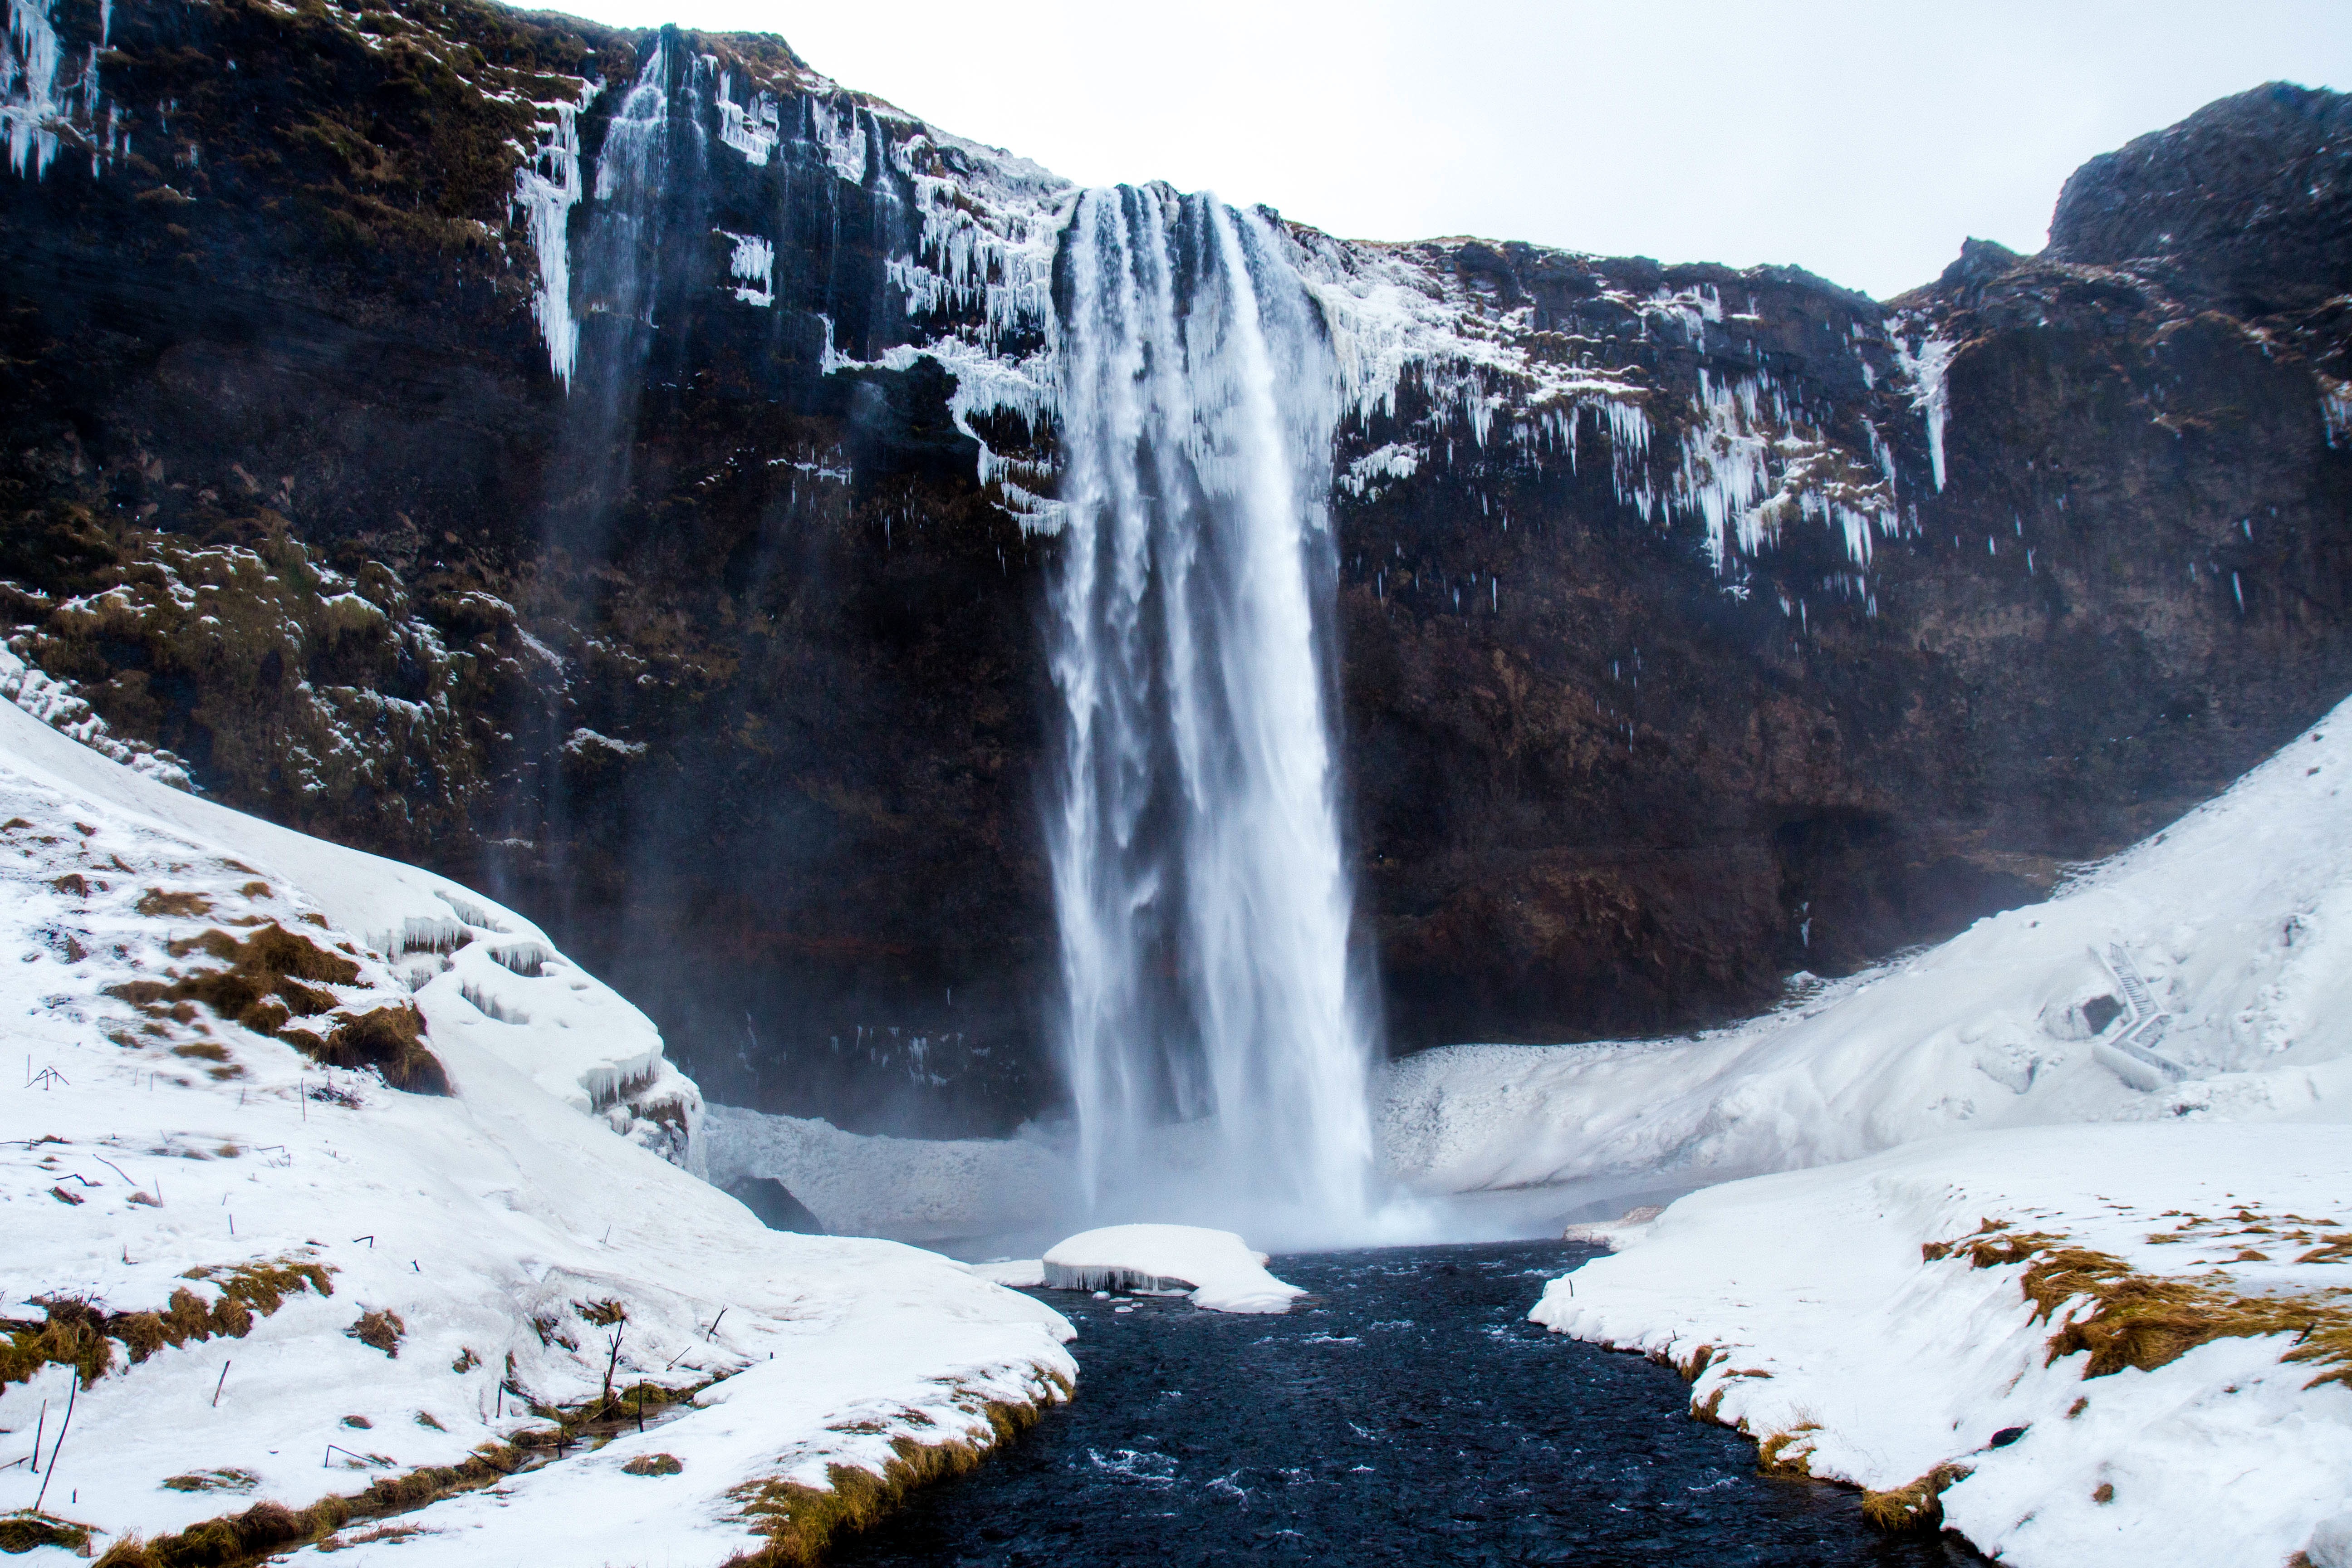
water, waterfall, mountain, snow, cold, winter, ice, season, body of water, water feature, geological phenomenon